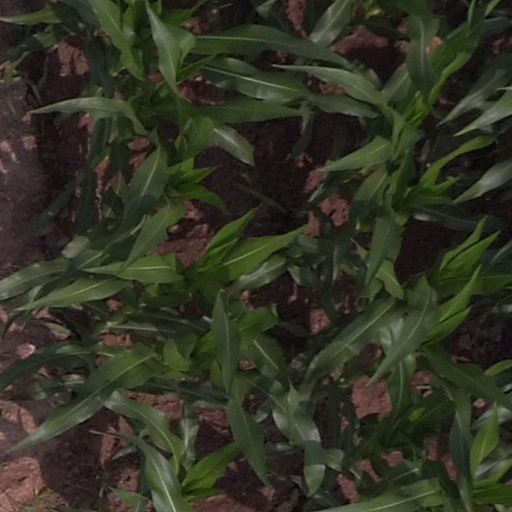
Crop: maize; corn